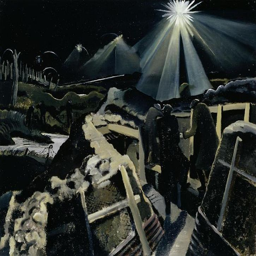
painting artist salient at night